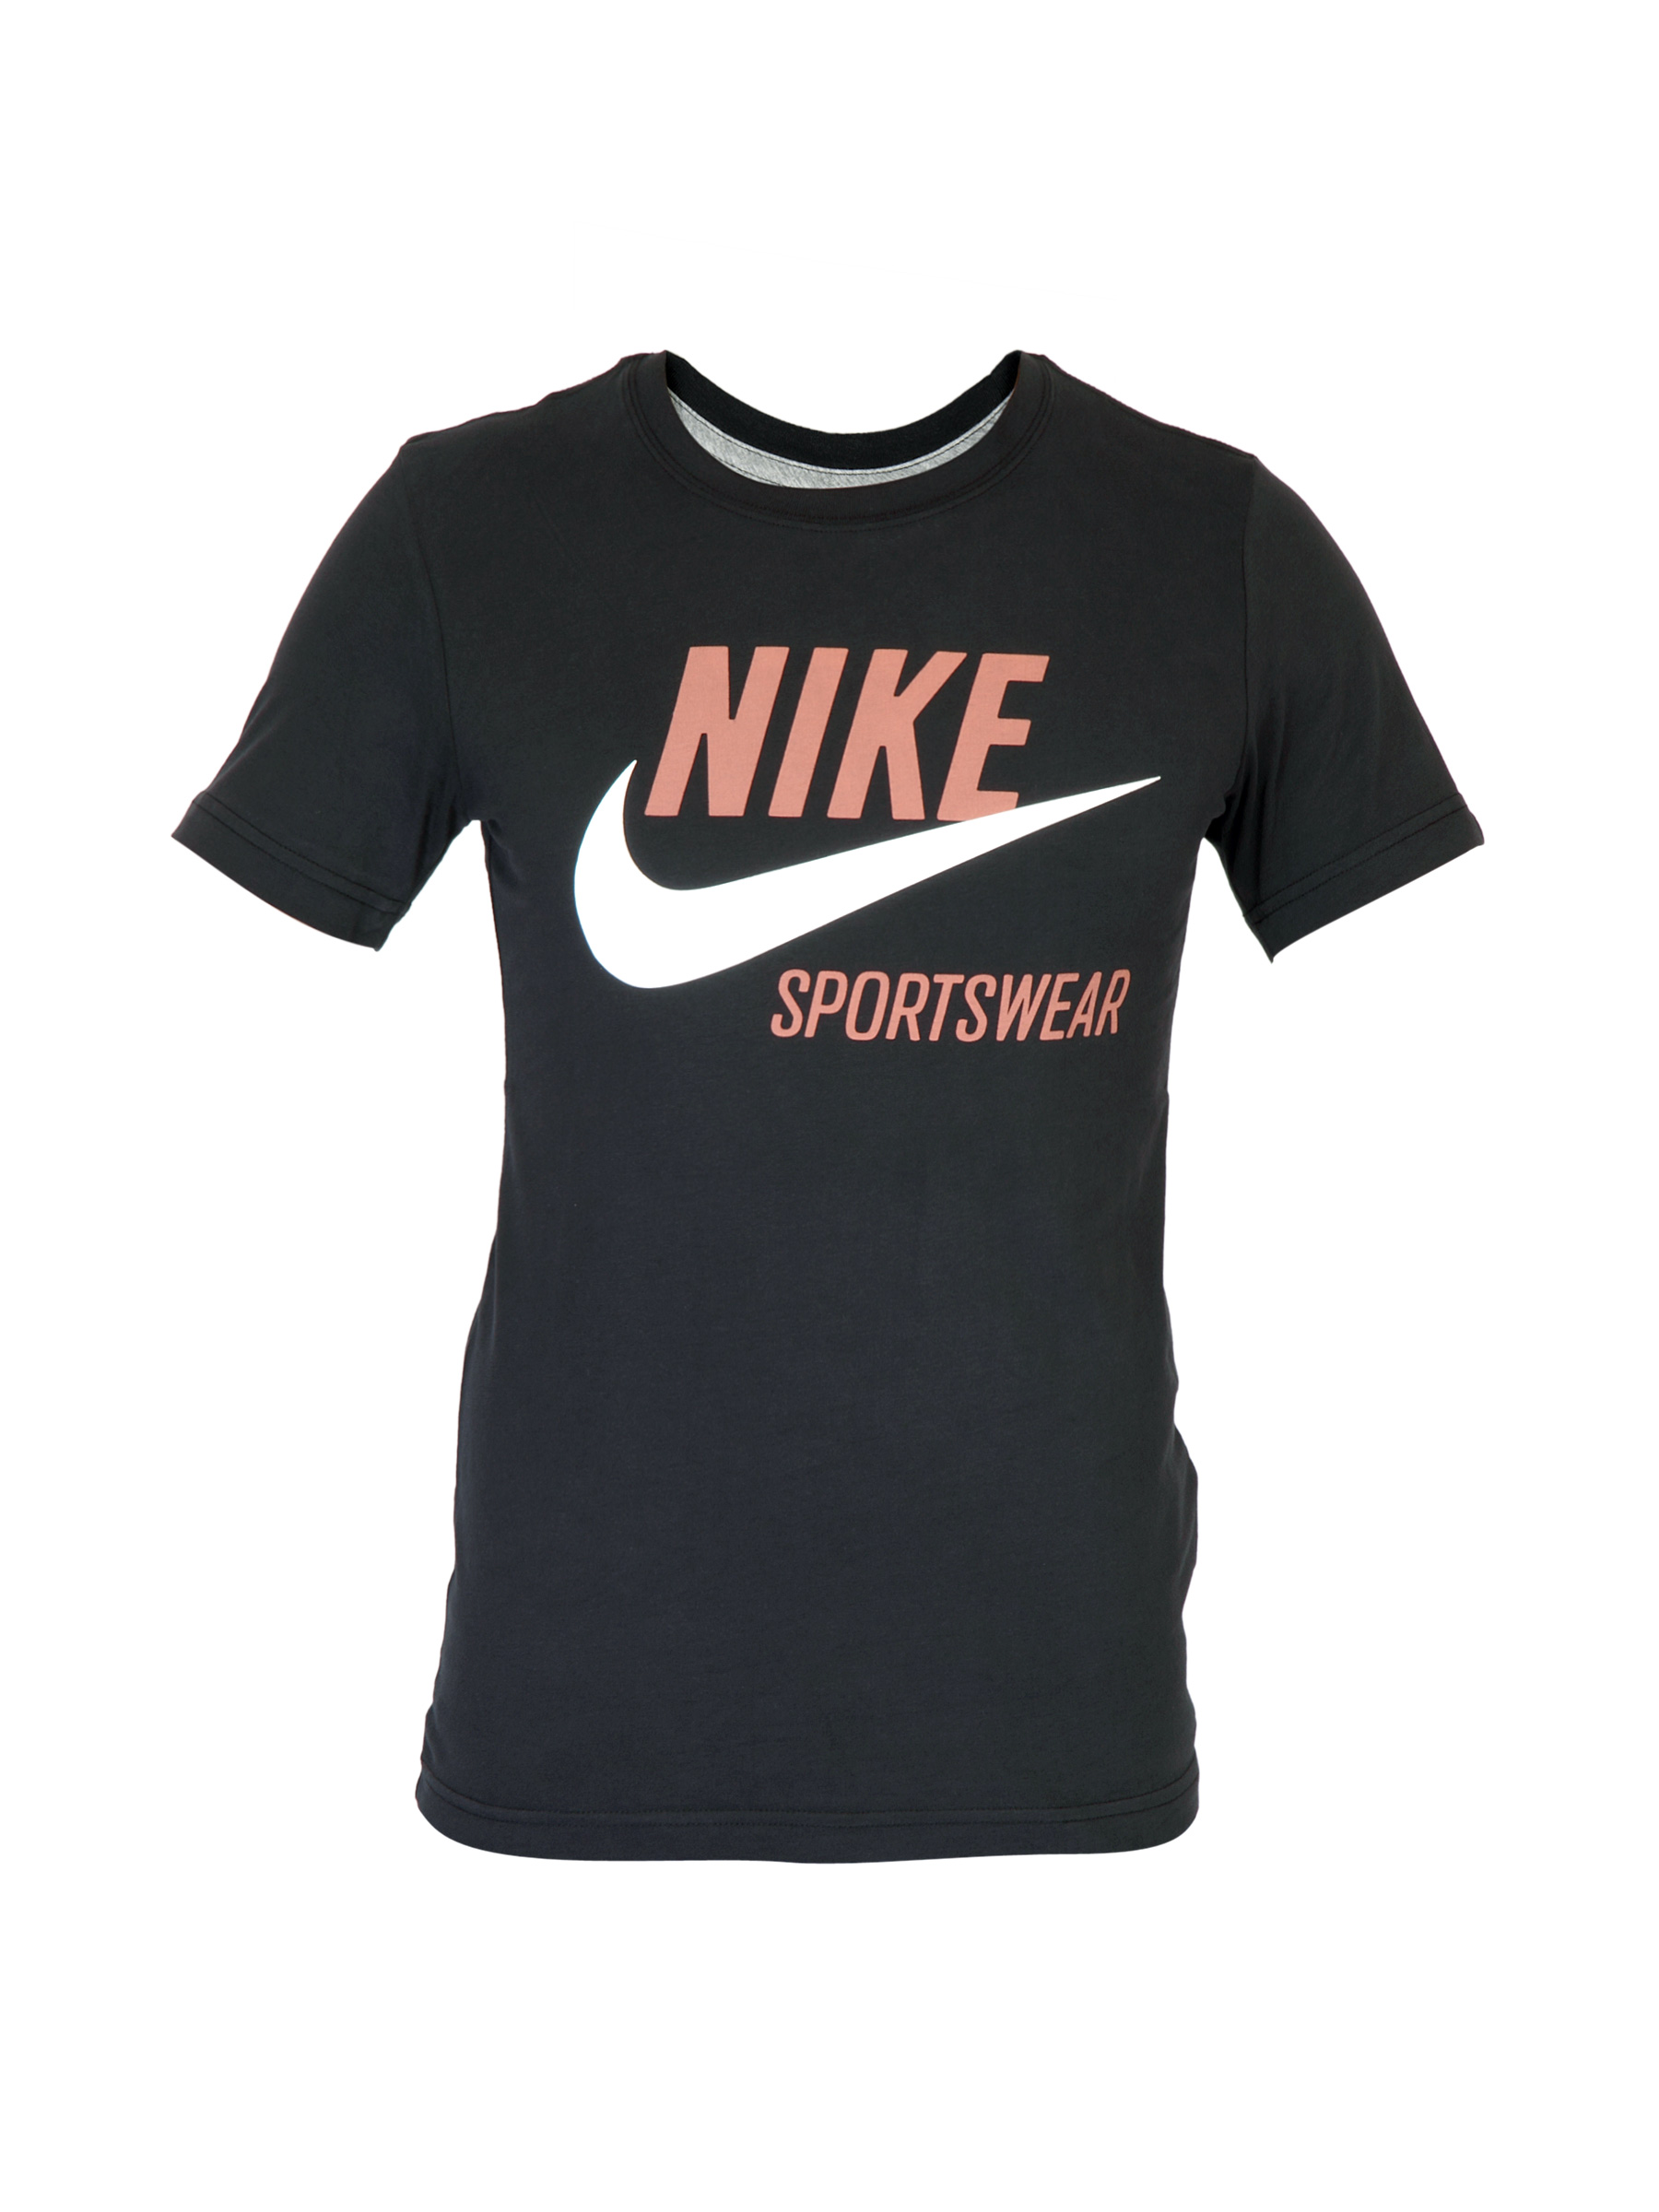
Nike Men Icon Black T-shirt
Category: Apparel / Topwear / Tshirts
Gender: Men
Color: Black
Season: Summer 2012
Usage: Casual